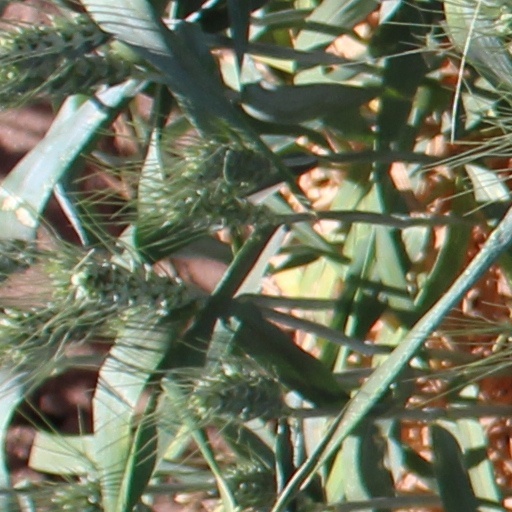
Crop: wheat